Administrative divisions of Aarhus Municipality

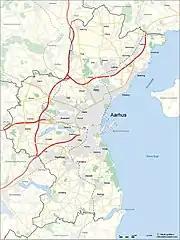
Municipal map

Statistics Denmark defines towns or cities as areas with more than 200 residents in a continuous settlement with no more than 200 meters between residential structures. 1 January 2019 there were 19 such areas in Aarhus Municipality, the largest being the city of Aarhus with a population of 277,086, while some 50.000 people lived in urban areas elsewhere in the municipality. In 2013 Beder and Malling was officially counted as a single conurbation for the first time. Towns in the municipality are generally considered satellites of Aarhus.